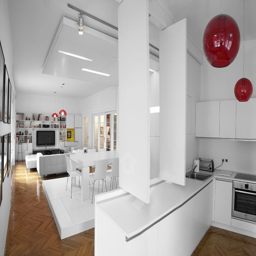
white furniture and panels define the space in this modern apartment